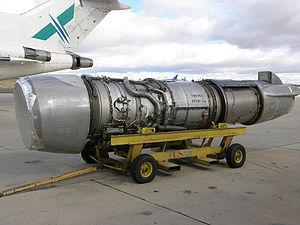
Le Pratt & Whitney JT8D est un turboréacteur à double flux américain de première génération capable de fournir, selon ses versions, entre 62 et 78 kN de poussée. Directement dérivé du Pratt & Whitney J52 pour des fins civiles, il fut retenu par Volvo afin de motoriser le Saab Viggen.